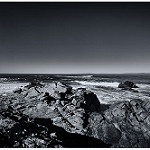
Label: sea